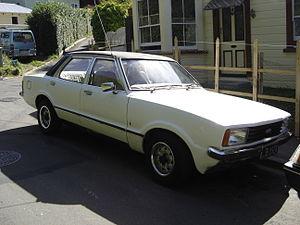
La Ford Taunus TC est une gamme de grandes voitures familiales construites par Ford Allemagne de 1970 à 1982. Le Taunus TC était basée sur la même base que la Cortina de Ford UK, avec le badge «TC» pour Taunus Cortina.